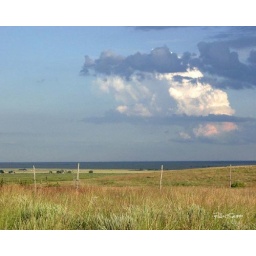
Looking .south from the road in front of my house